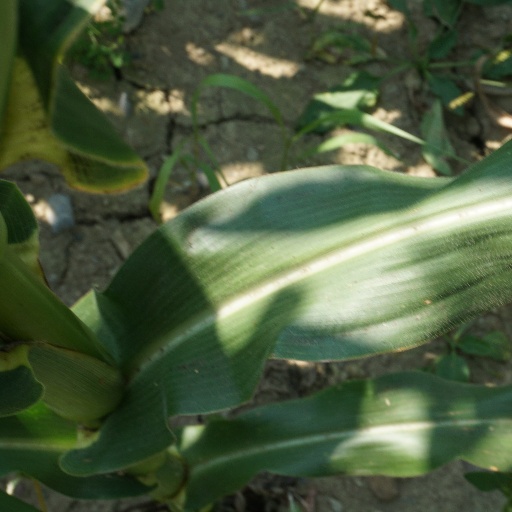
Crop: maize; corn